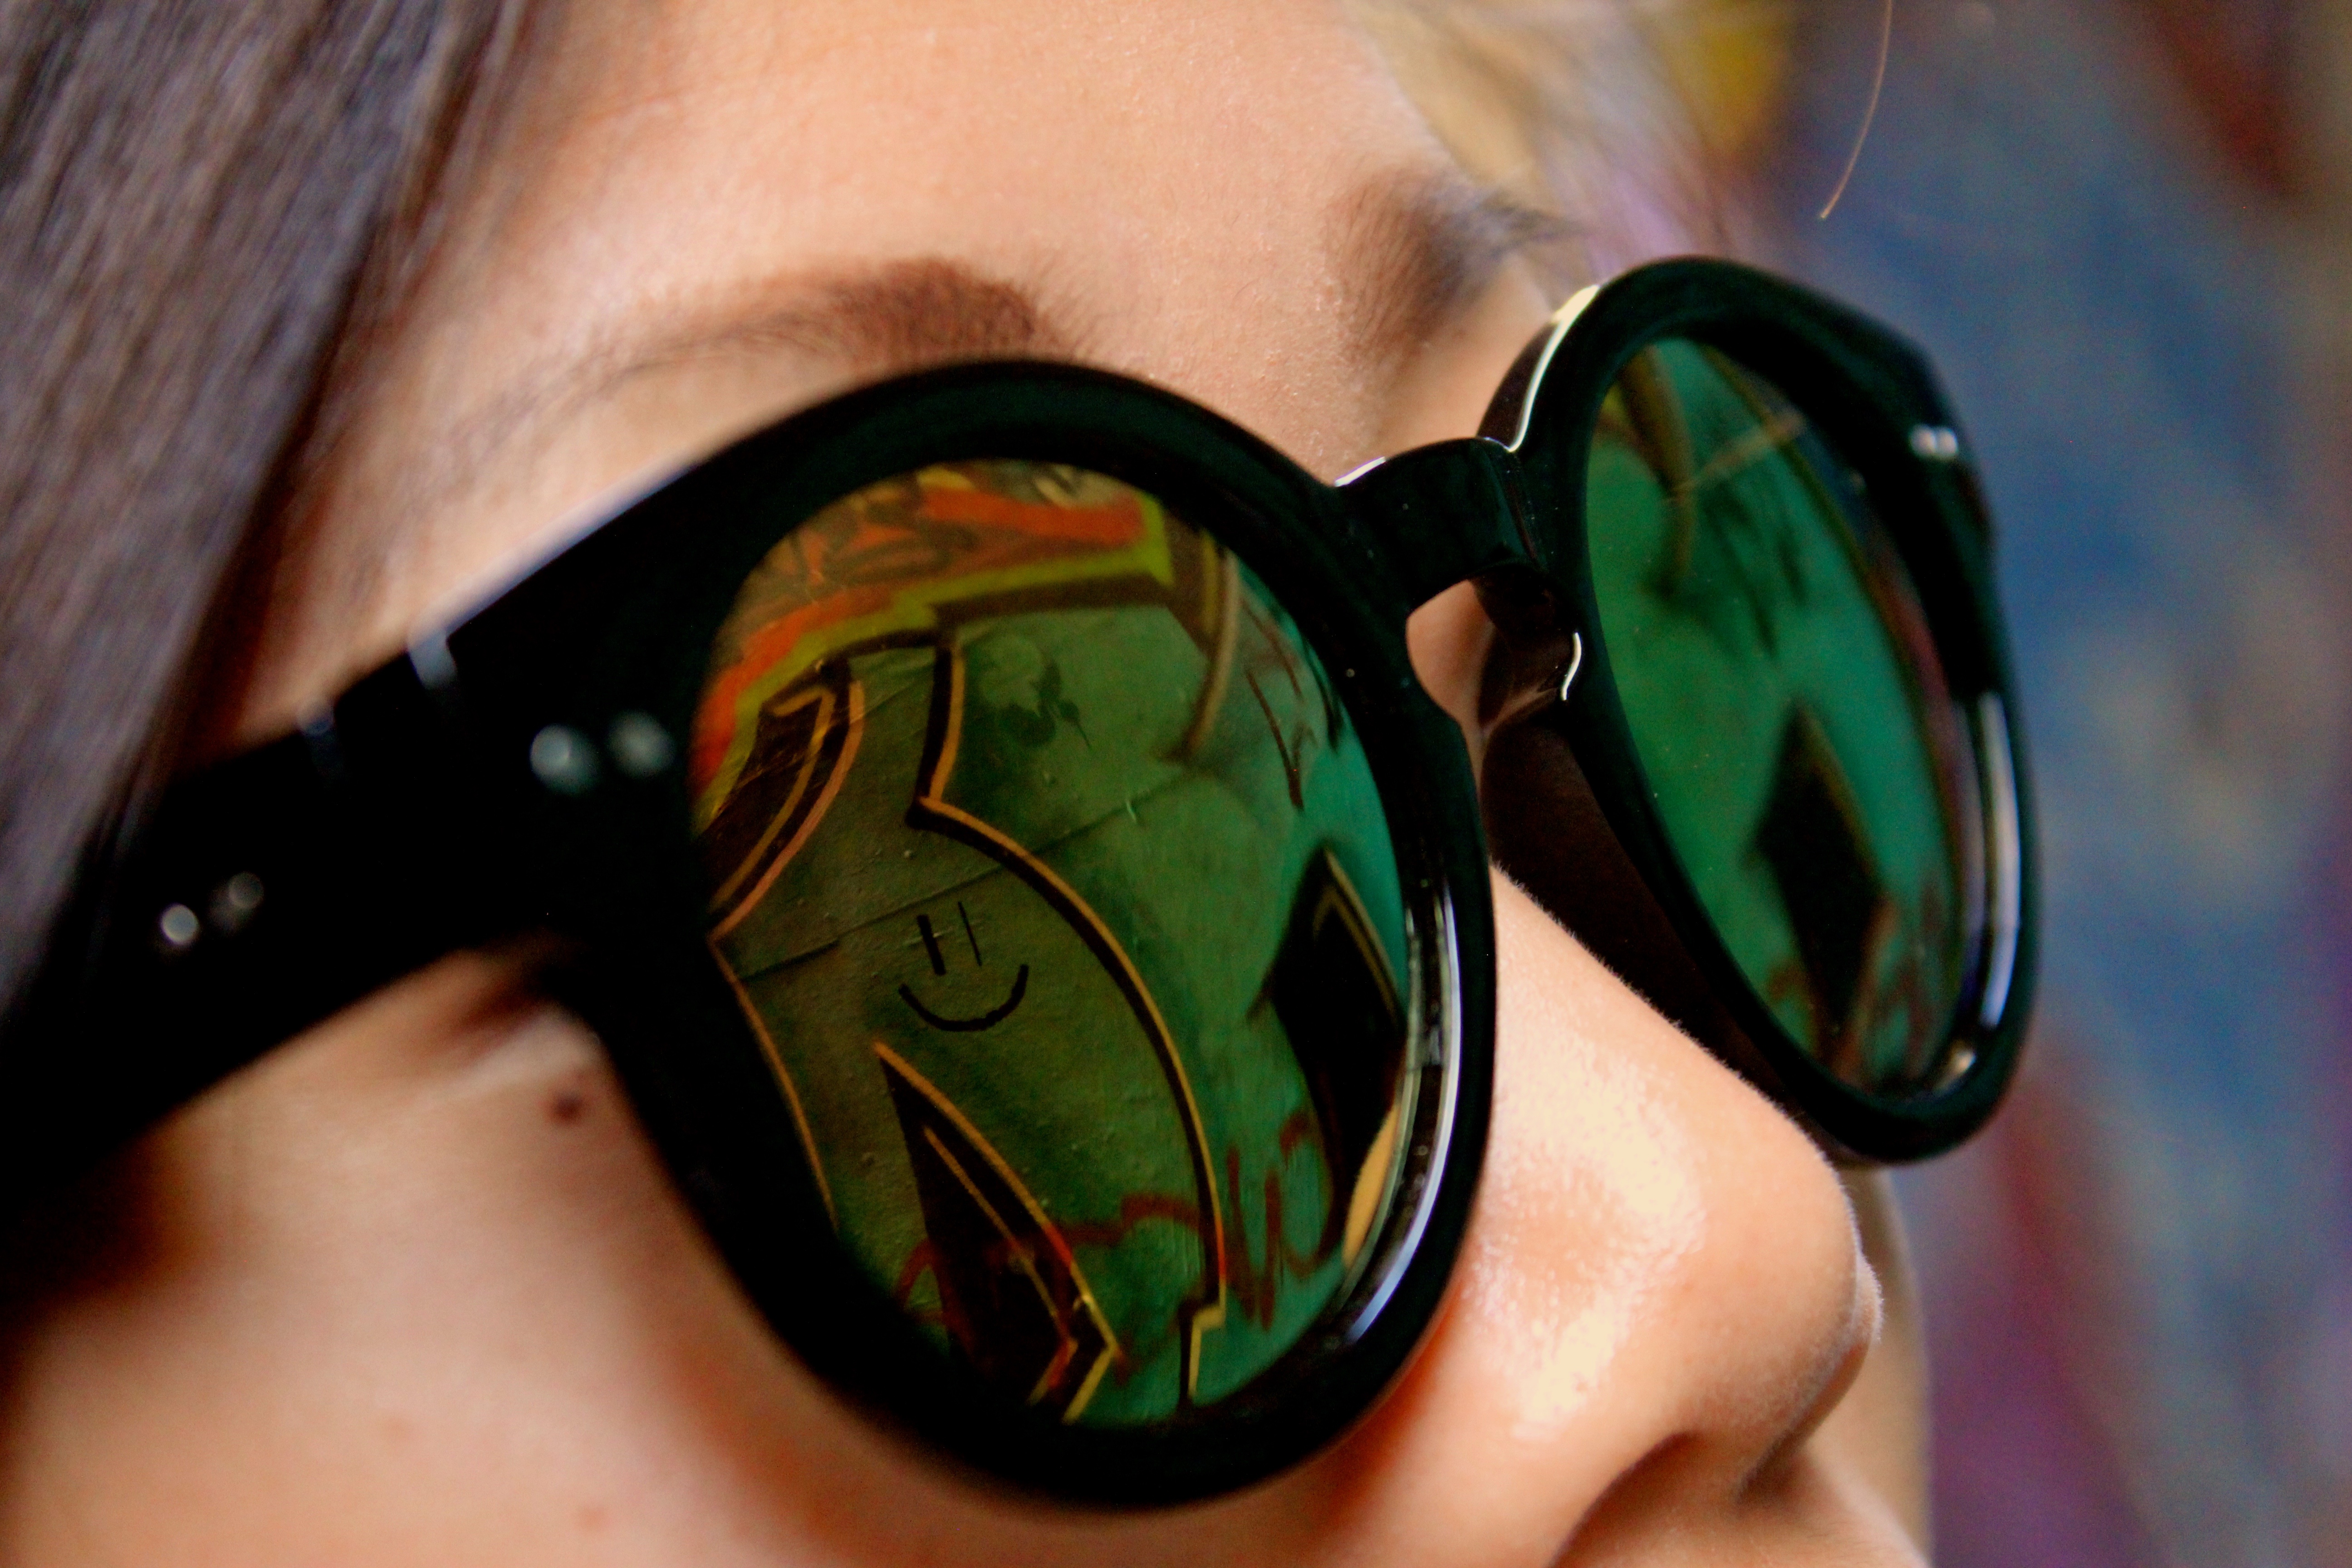
green, color, blue, clothing, close up, face, cool, sunglasses, eye, glasses, goggles, head, eyewear, organ, vision care